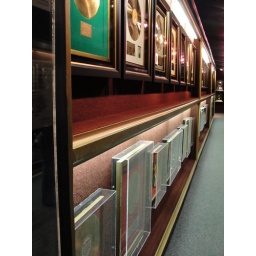
The left side of the wall directly in front of the hanging pic.Here is the album on the green background. (see pic 288)